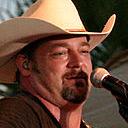
Age: 41